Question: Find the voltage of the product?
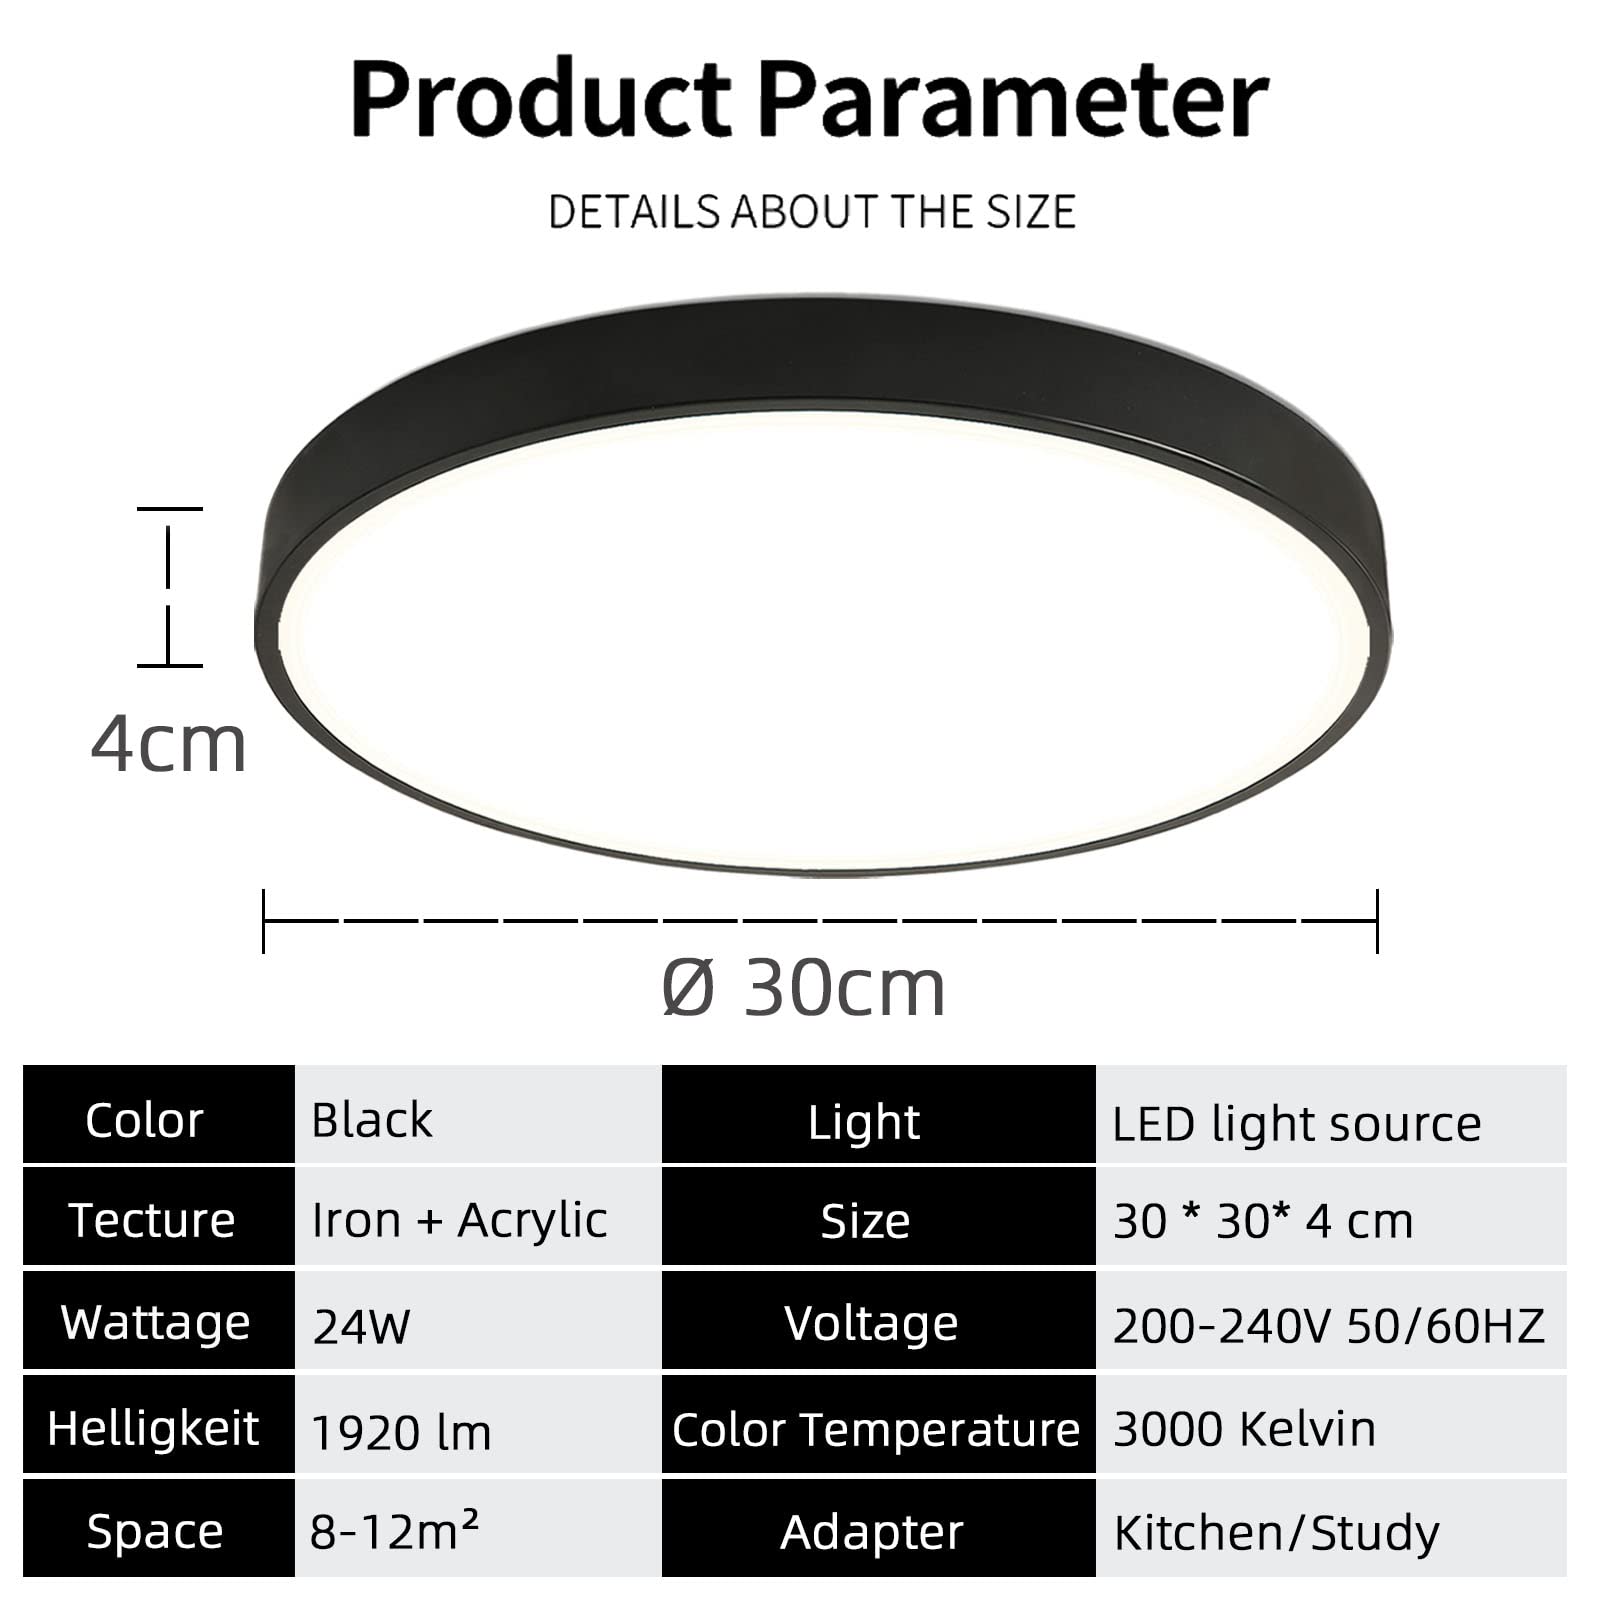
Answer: [200.0, 240.0] volt